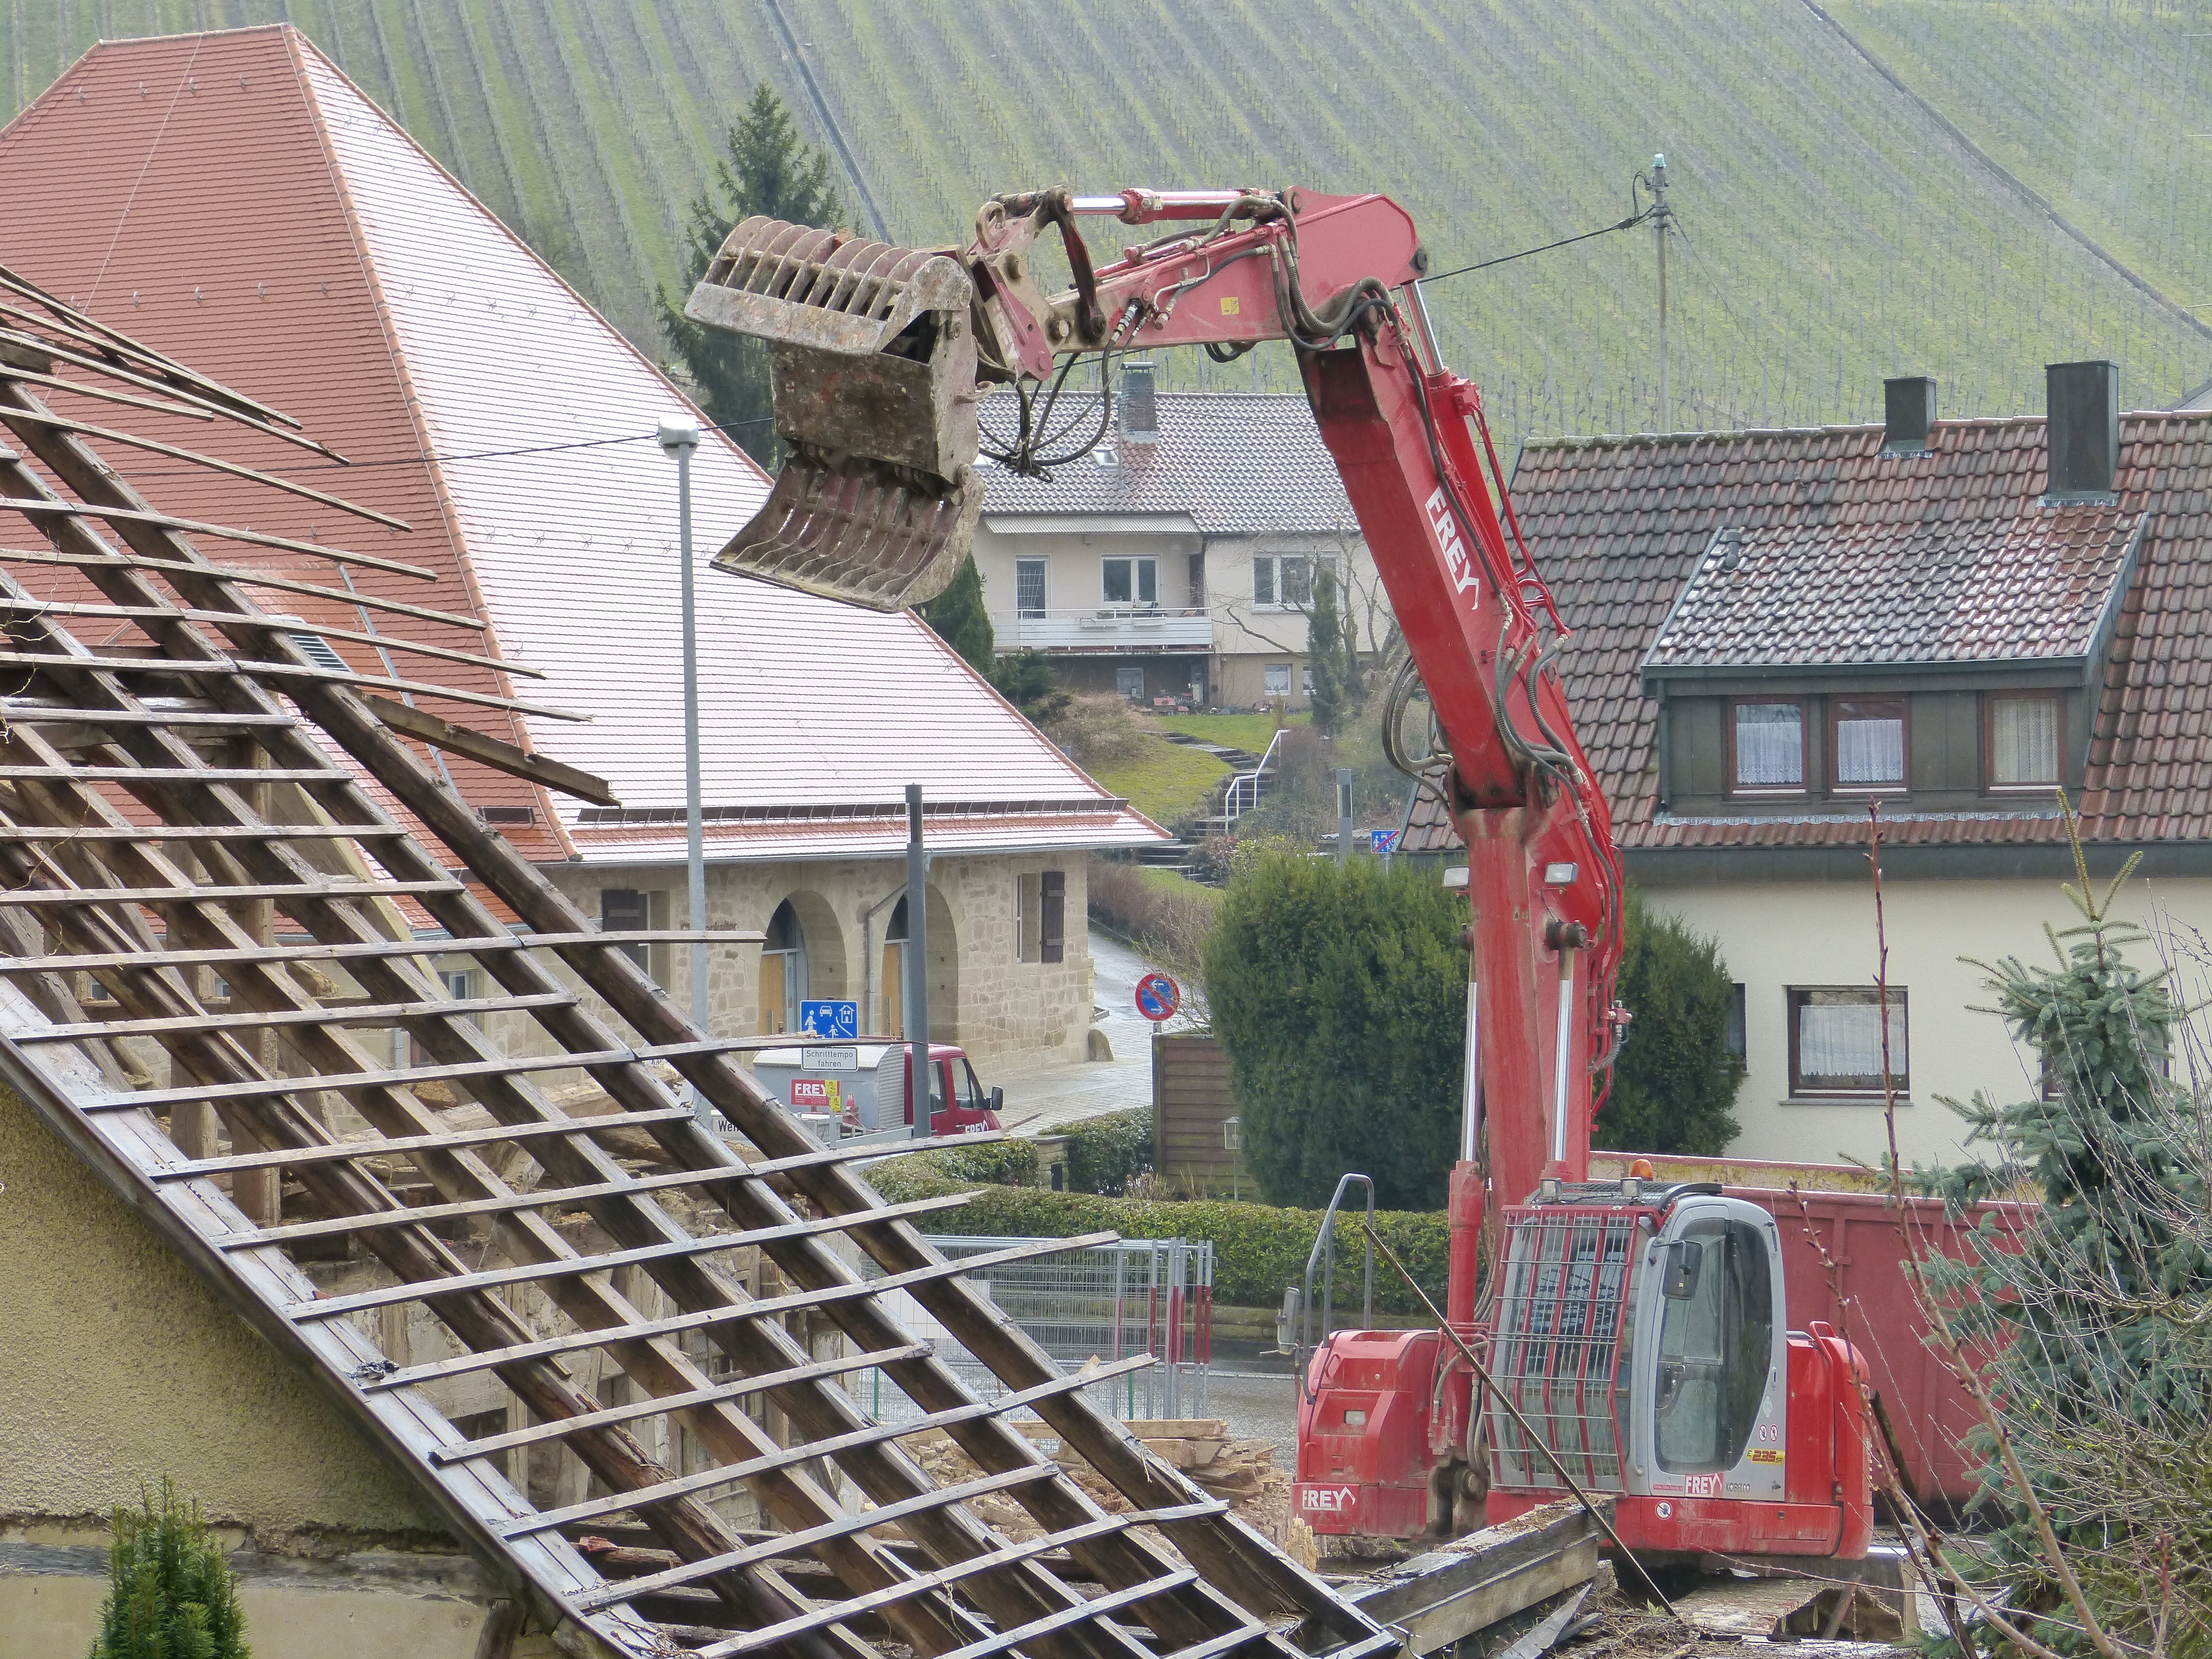
work, roof, home, transport, construction, crane, site, demolition, excavators, construction equipment